Prestressed concrete

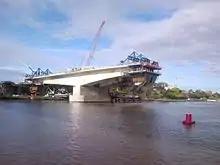
Balanced-cantilever bridge under construction. Each added segment is supported by post-tensioned tendons.

Tendon encapsulation systems are constructed from plastic or galvanised steel materials, and are classified into two main types: those where the tendon element is subsequently bonded to the surrounding concrete by internal grouting of the duct after stressing ("bonded" post-tensioning); and those where the tendon element is permanently "de"bonded from the surrounding concrete, usually by means of a greased sheath over the tendon strands ("unbonded" post-tensioning).